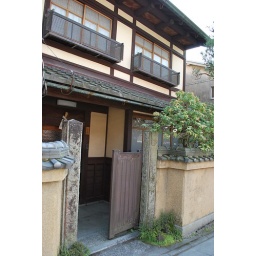
Japanese house in Kyoto which the roof made from steel